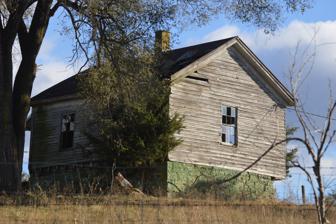
Building: Mt. Meridian Schoolhouse
Country: United States of America
Year built: 1886
United States historic place Mt. Meridian Schoolhouse U.S. National Register of Historic Places Virginia Landmarks Register Front and northern side Show map of Virginia Show map of the United States Location Rockfish Road, Mt. Meridian, Virginia Coordinates 38°15′35″N 78°51′38.5″W / 38.25972°N 78.860694°W / 38.25972; -78.860694 Area 1 acre (0.40 ha) Built 1886 ( 1886 ) MPS Public Schools in Augusta County Virginia 1870-1940 TR NRHP reference No. 85000390 VLR No. 007-0996 Significant dates Added to NRHP February 27, 1985 Designated VLR December 11, 1984 Mt. Meridian Schoolhouse is a historic one-room school building located at Mt. Meridian , Augusta County, Virginia . It was built in 1886, and is a one-story, rectangular frame building with a gable roof.  By 1890, the school had been enlarged to two rooms, which was later removed. The school closed in 1908. It was listed on the National Register of Historic Places in 1985. References